Green salamander

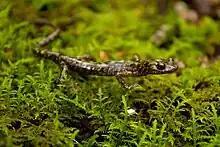

The green salamanders scientific name is Aneides aeneus. The name, Aneides, is Greek for “lacking form or shape”, in reference to their flattened, elongated bodies. The species epithet, aeneus, is Latin, meaning bronze or copper, and refers to their dorsal coloration. The green salamander is small and notably flat. Green, lichen-like blotches against a darker dorsum make "Aneides aeneus" the only salamander in North America with green markings. "A. aeneus" possesses squared toe-tips, large, conspicuous eyes, and a light blue to yellow ventral surface. The square toe-tips, as well as a prehensile tail, are morphological adaptations that help the salamander with climbing. Adults range from 8–12 cm (3 to 5 in) with 14 to 15 costal grooves.